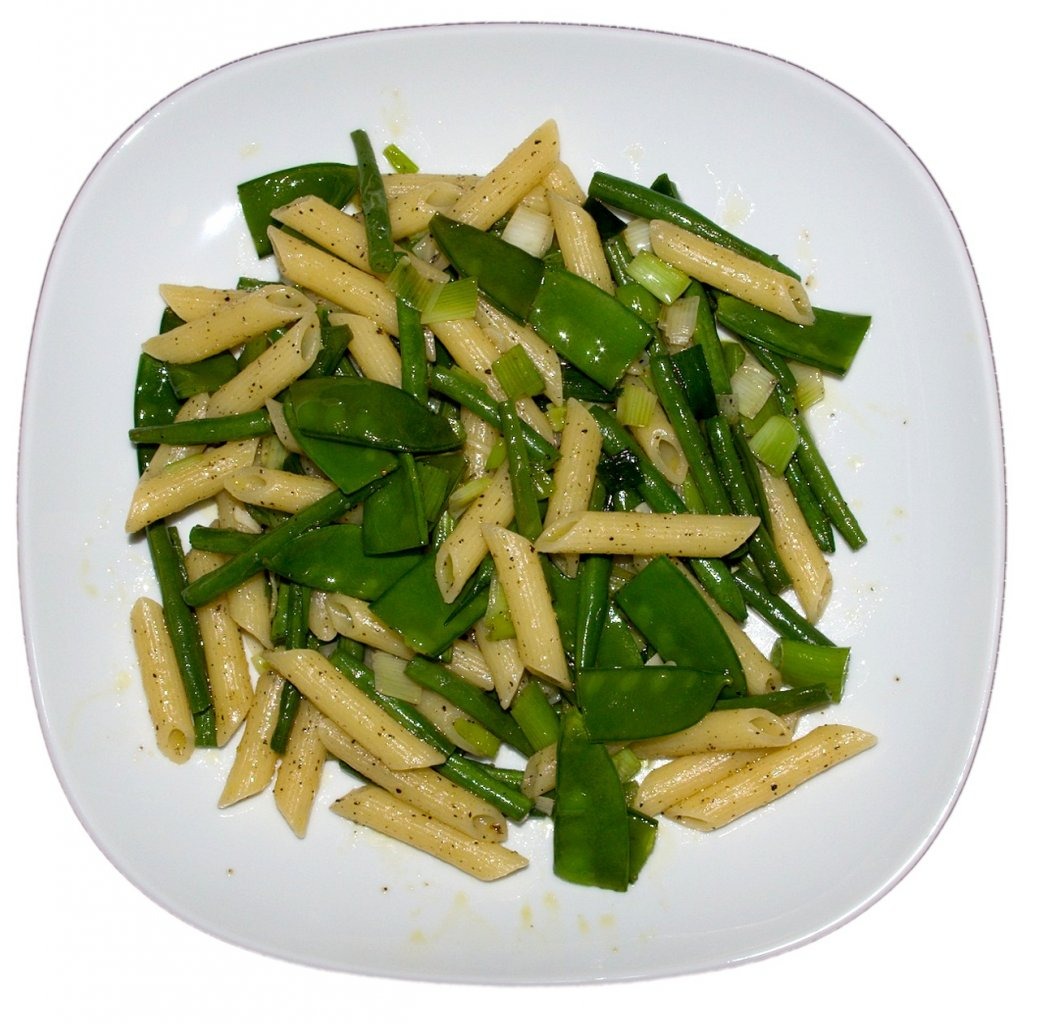
plant, dish, food, salad, produce, vegetable, plate, eat, cuisine, green bean, noodles, penne, court, beans, vegetarian food, edible, italian, peas, flowering plant, noodle dish, rigatoni, land plant